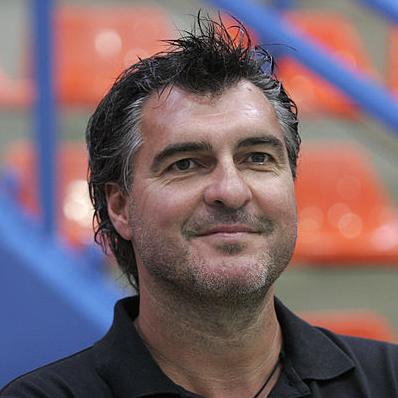
Age: 44